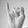
ASL letter: I